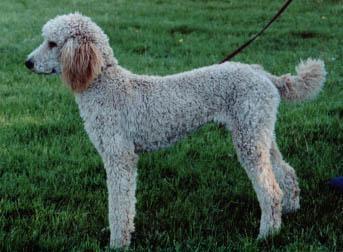
standard_poodle